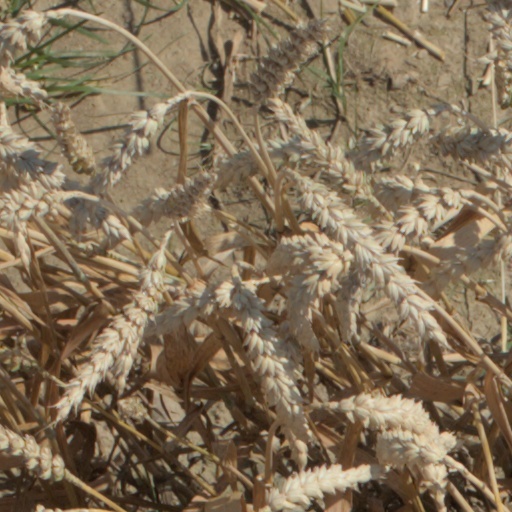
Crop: wheat